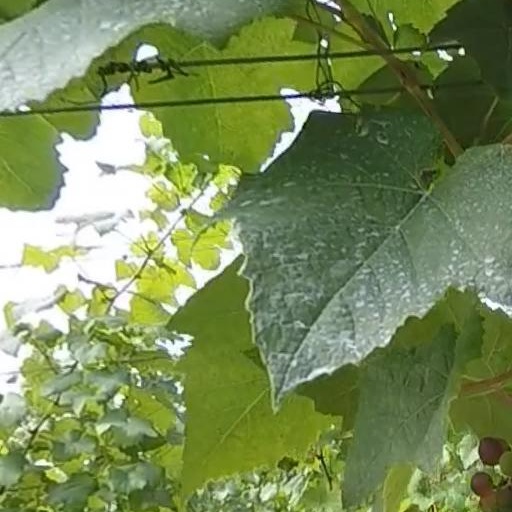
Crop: grape